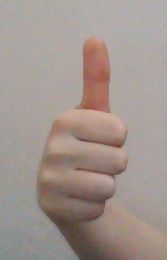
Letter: aleff